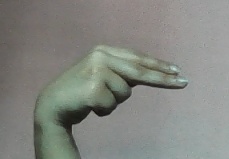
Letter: ain